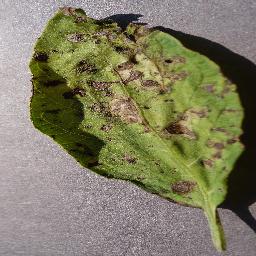
Label: Potato___Early_blight